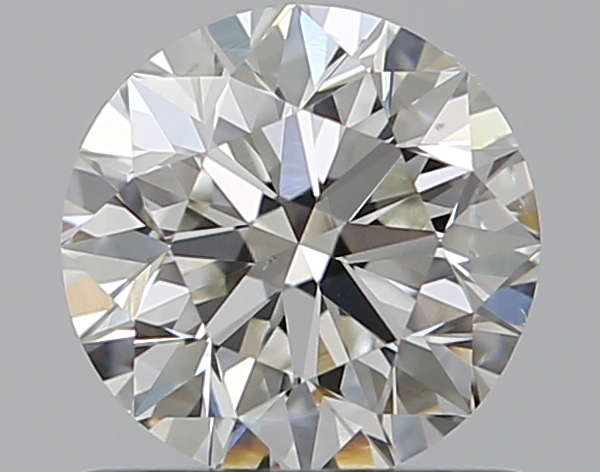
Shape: round
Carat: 0.8
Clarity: VS2
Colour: H
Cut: EX
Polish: EX
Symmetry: EX
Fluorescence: N
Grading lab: GIA
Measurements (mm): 5.87 x 5.9 x 3.73